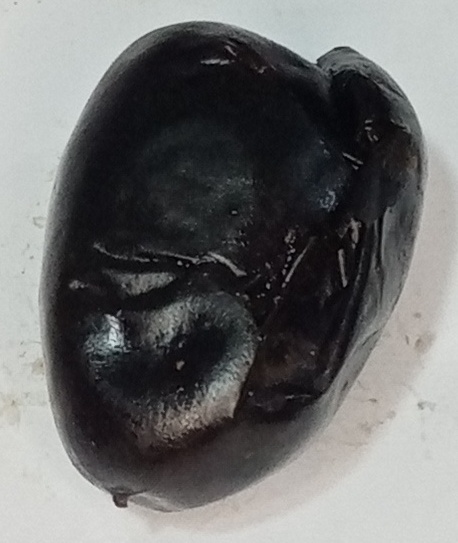
Variety: kupro
Size: large
Grade: grade-1